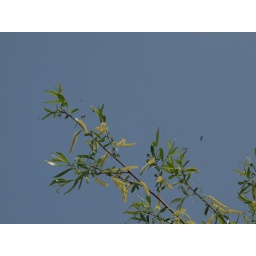
Bee males, probably Colletes cunicularius, flying around the top of a flowering male Salix alba. Out of reach.